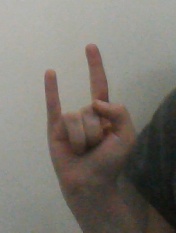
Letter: la